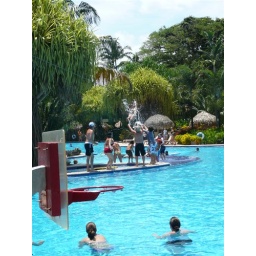
Kids throw water at the person zip-lining over the pool